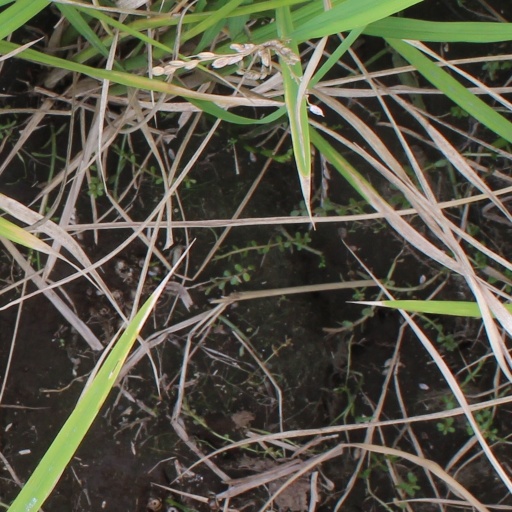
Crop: rice